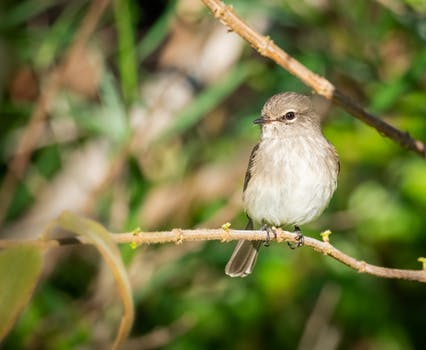
Label: No Watermark